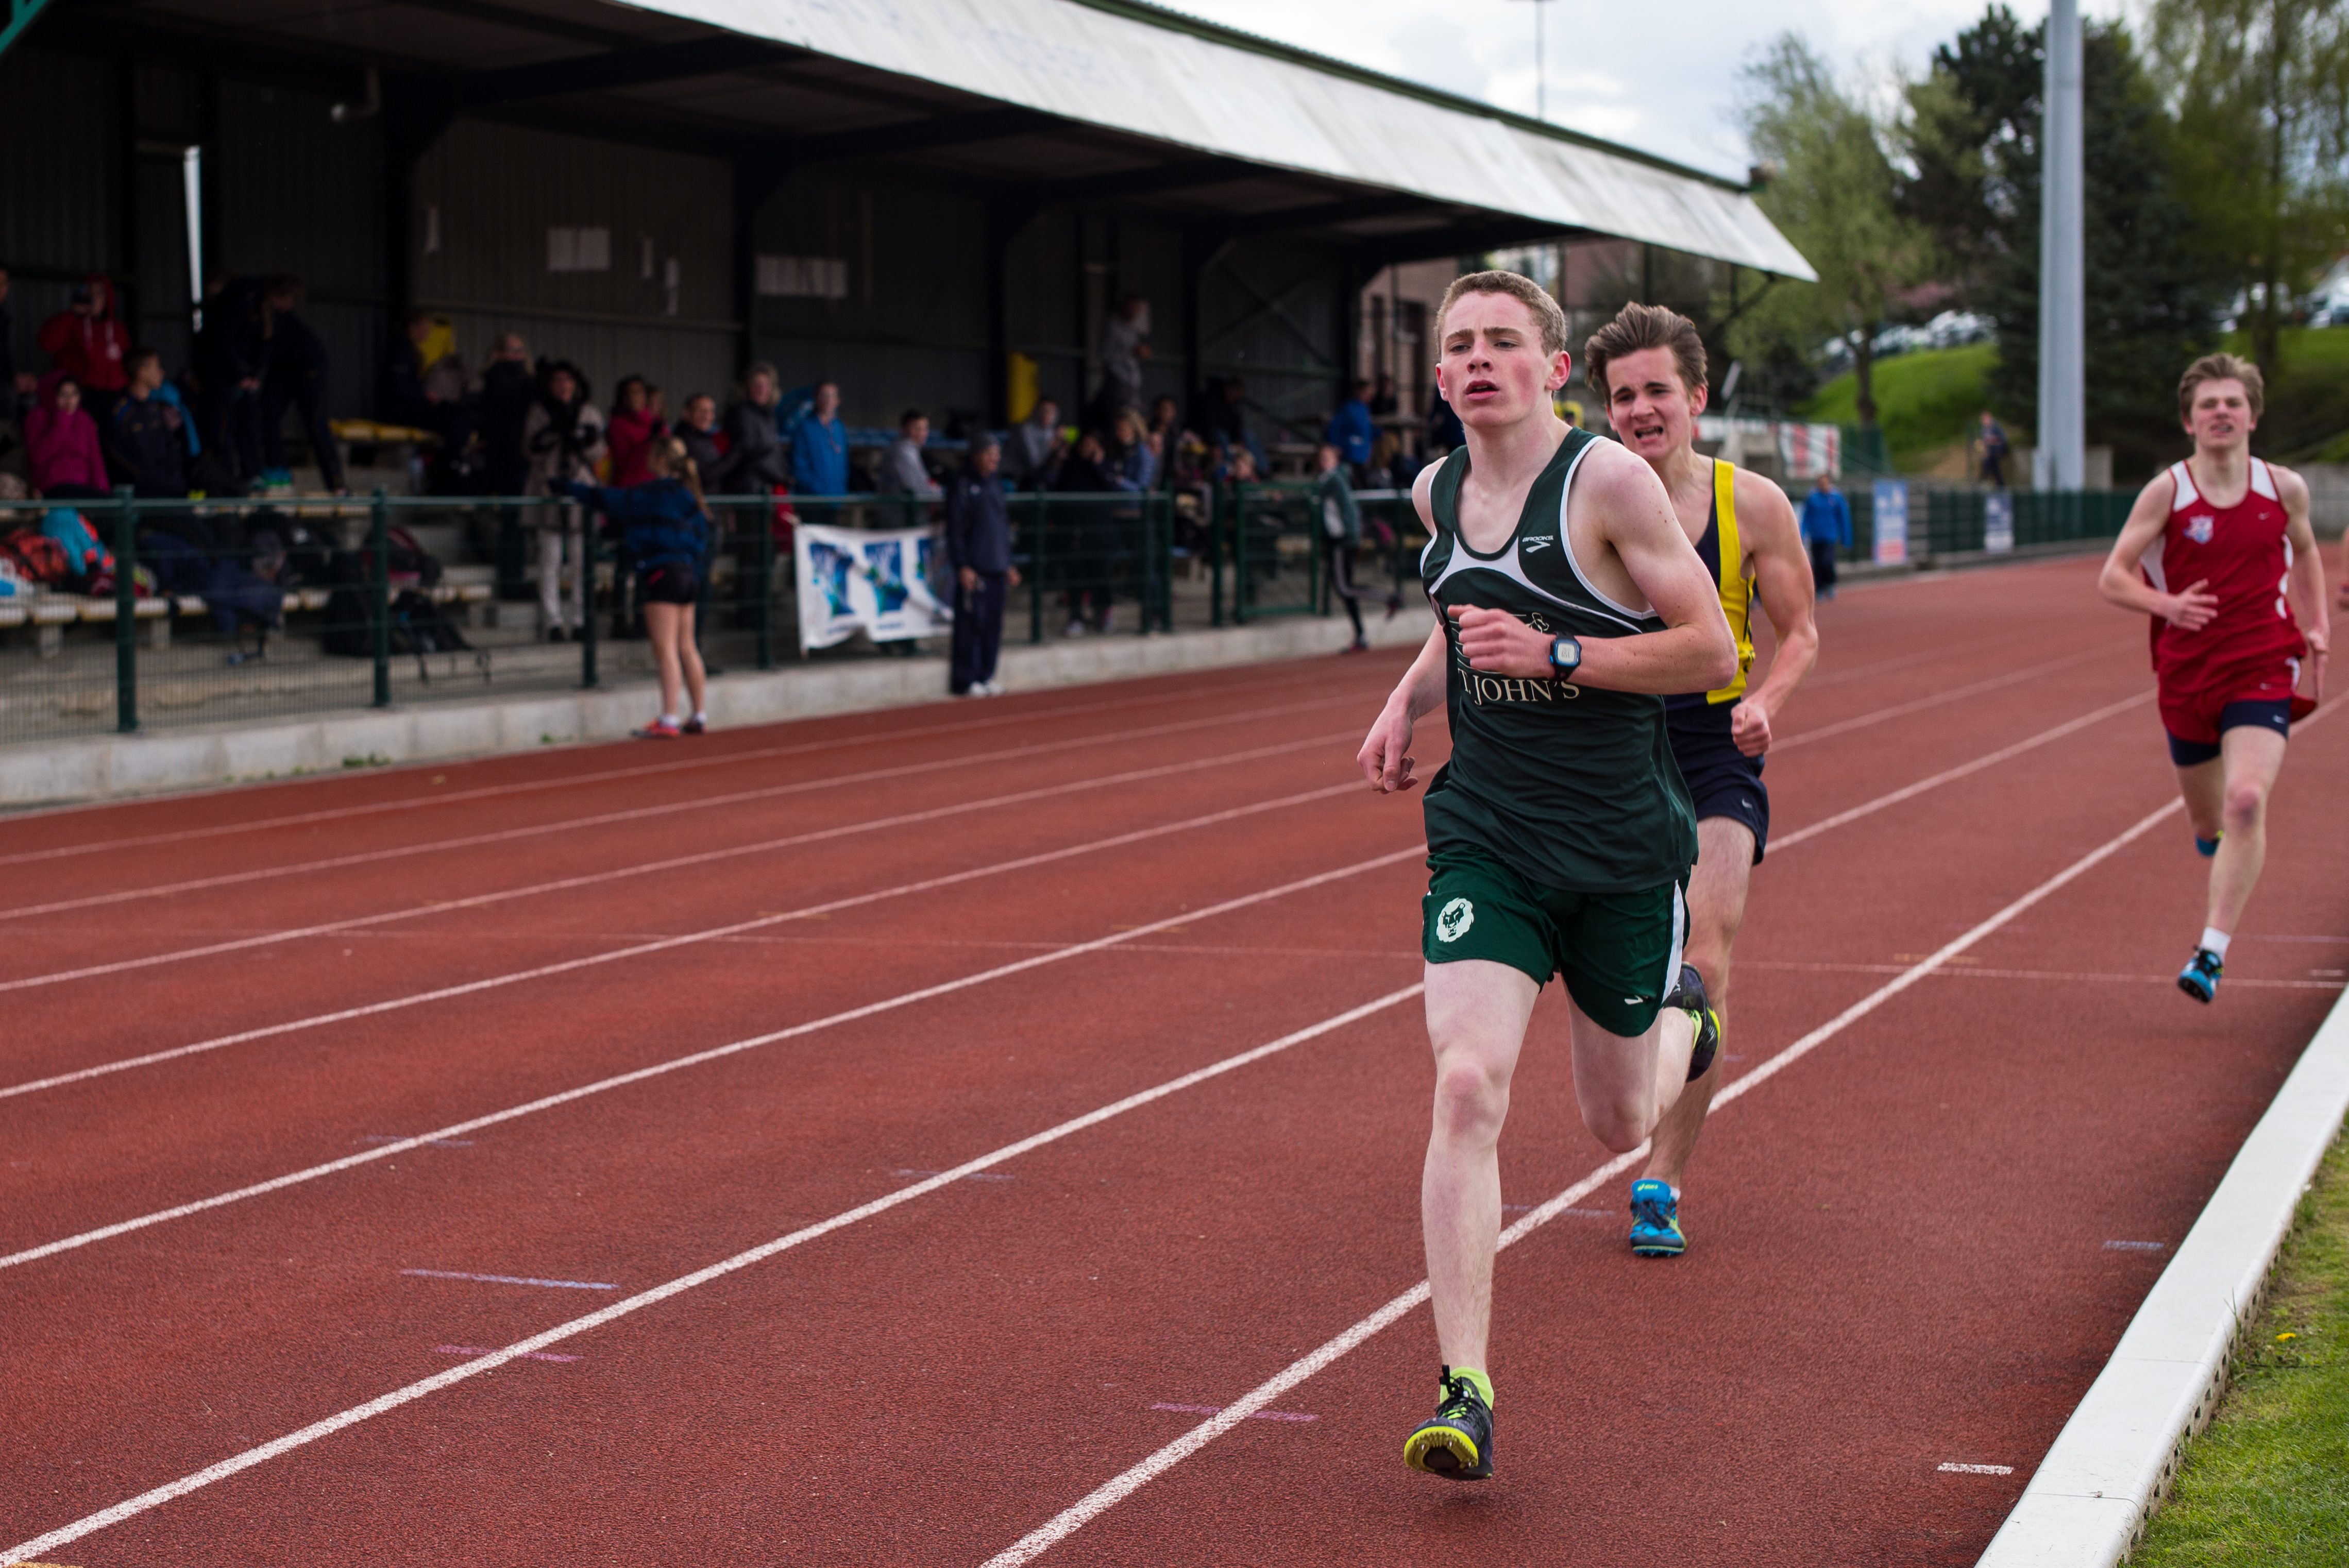
track, sport, field, running, run, spring, high, runner, ash, belgium, 2016, race, competition, hague, international, girls, brussels, m, american, team, sports, boys, 50, school, st, runners, johns, endurance, leica, 240, summilux, athlete, athletics, athletes, meet, waterloo, sprint, physical exercise, human action, track and field athletics, middle distance running, 800 metres, 4 100 metres relay